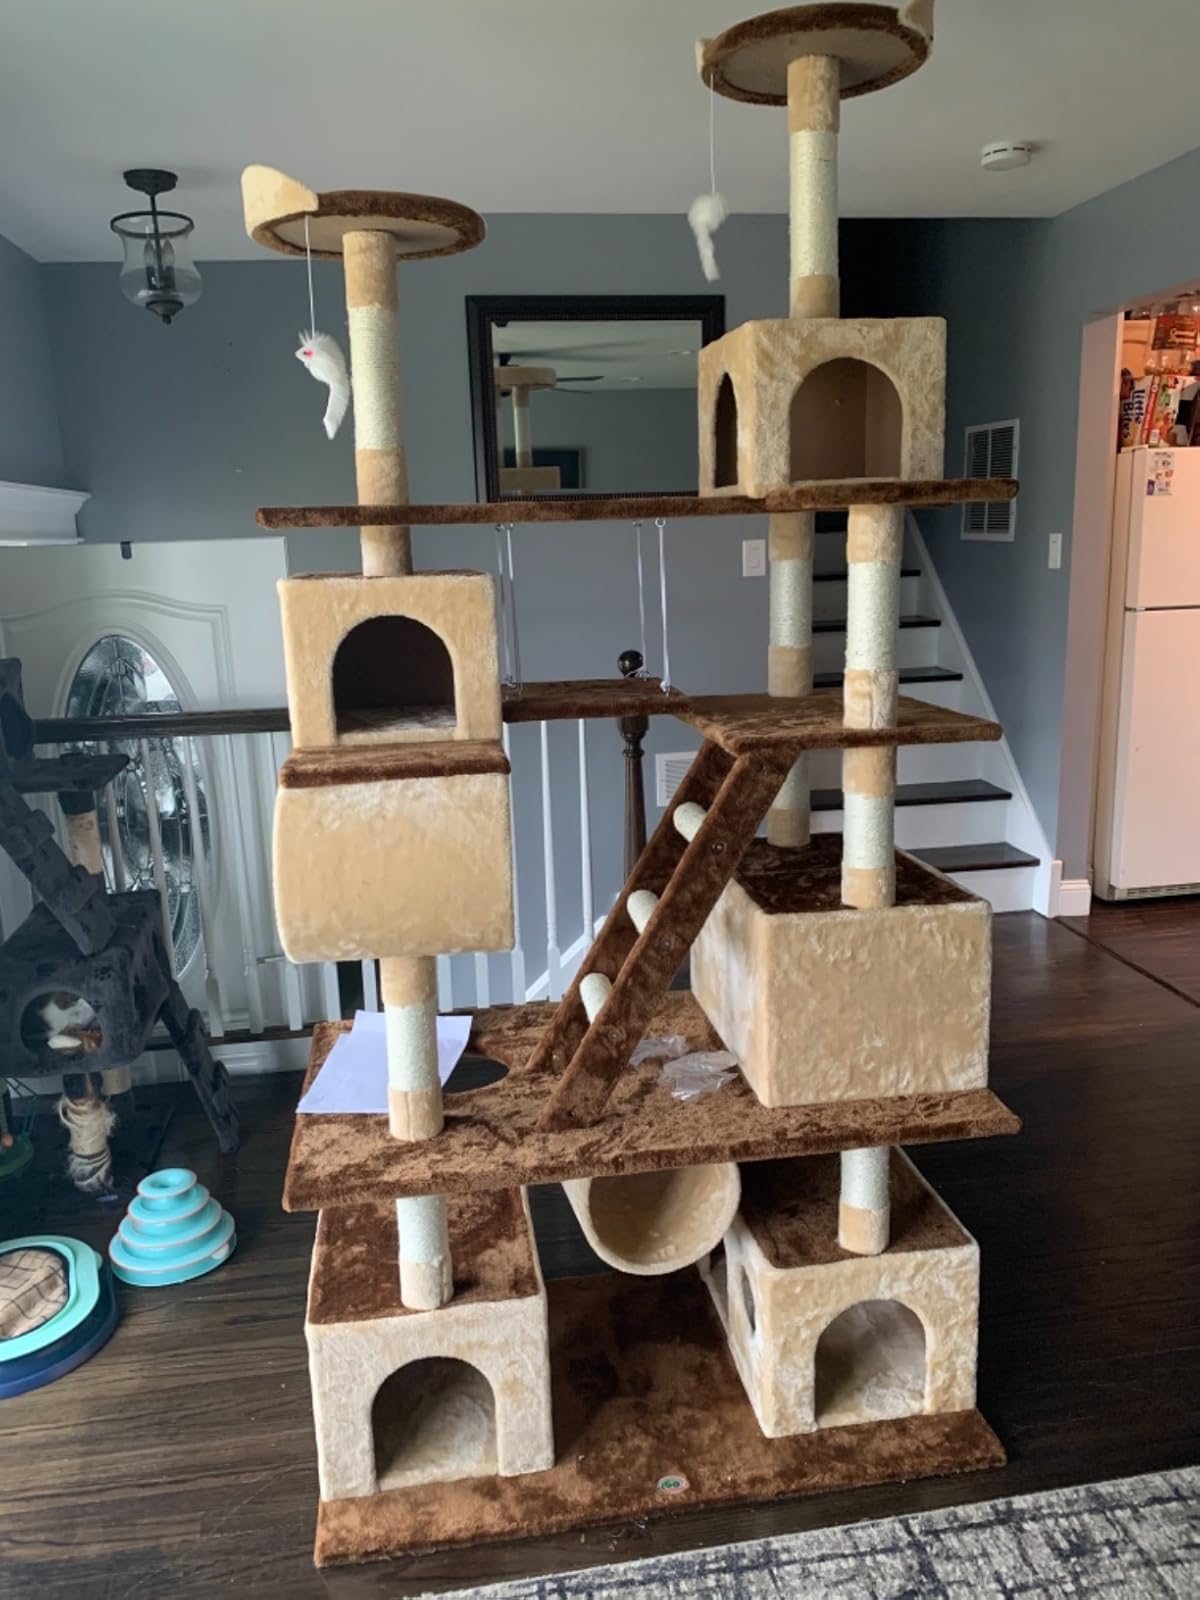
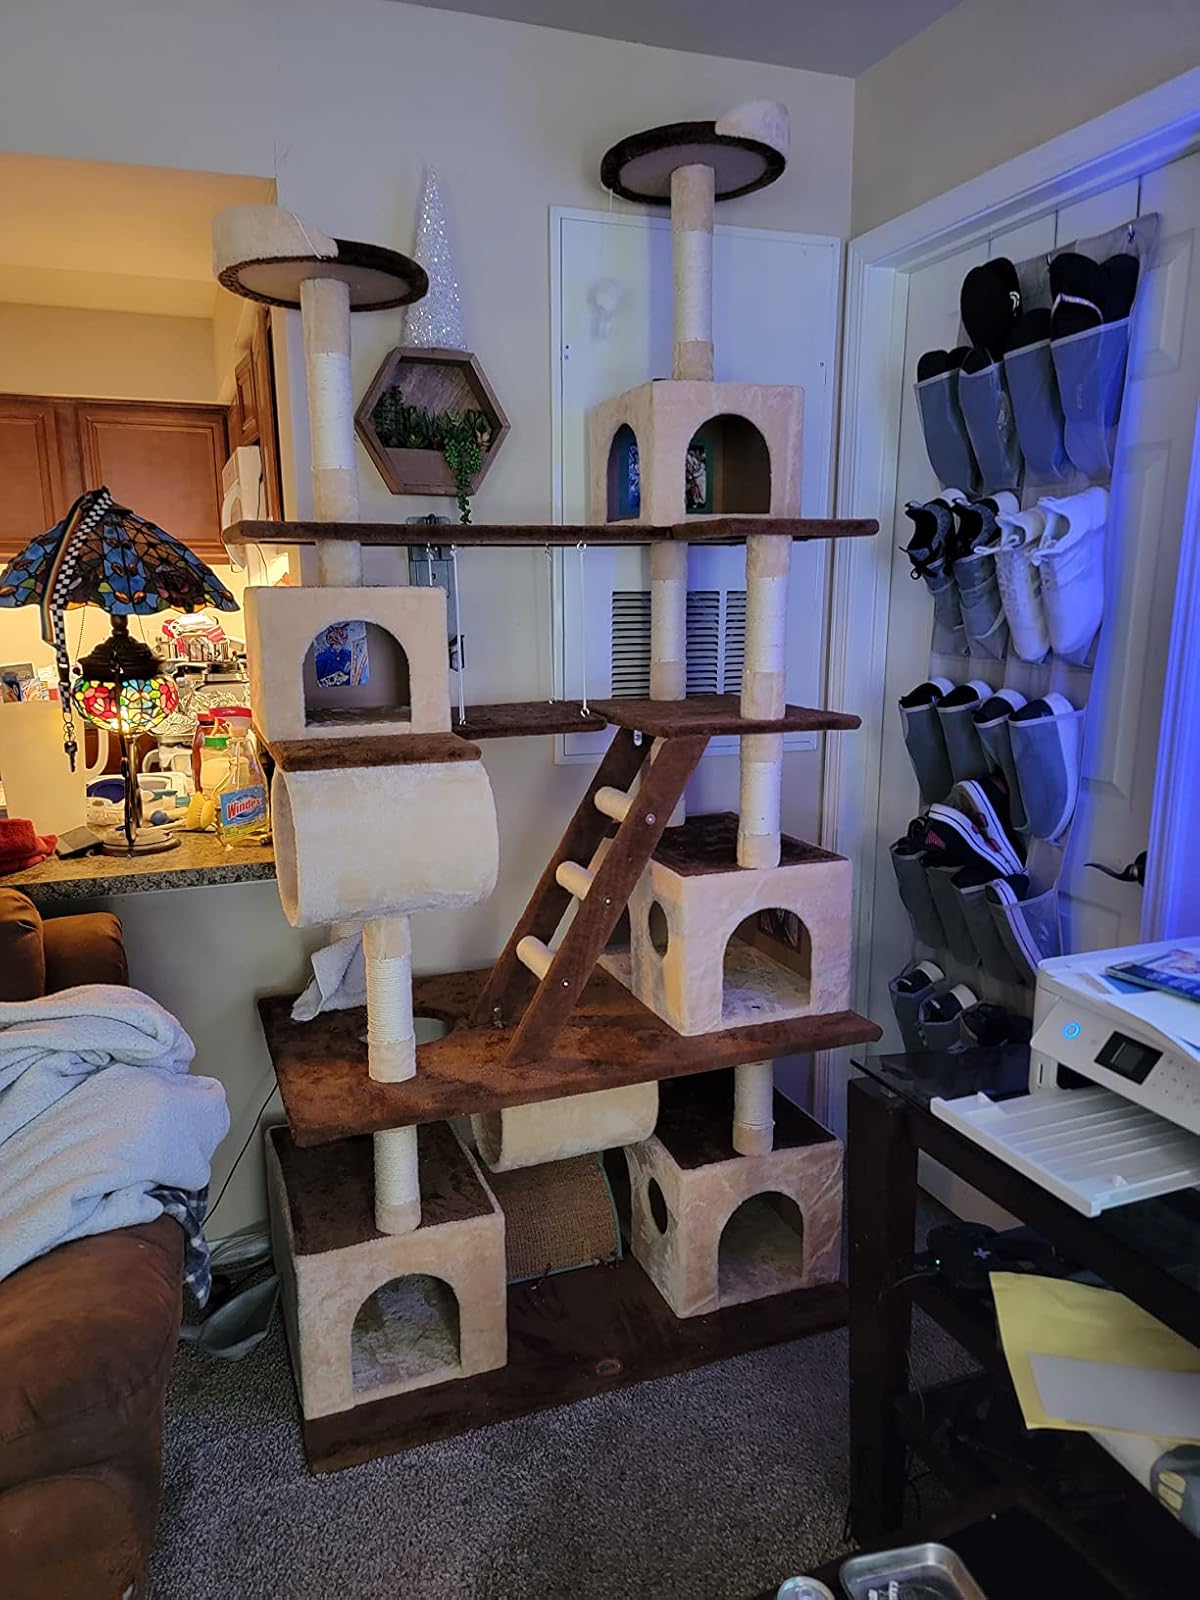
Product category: items_cat tree
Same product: yes